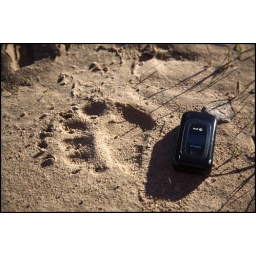
Black bear track in soft sand